Juliet Jacques

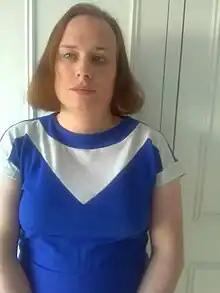
Portrait of Jacques, 2020

Juliet Jacques (born 3 October 1981) is a writer, journalist and filmmaker. She is known for writing on her experiences as a trans woman, as well as her short fiction and cultural criticism, and also her critical writing on football.